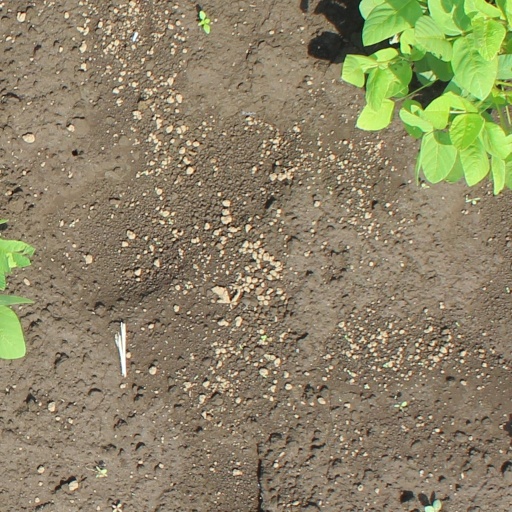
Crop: soybean